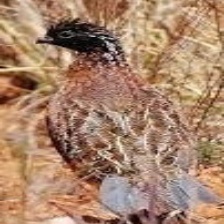
Species: MASKED BOBWHITE
Scientific name: COLINUS VIRGINIANUS RIDGWAYI
ImageNet parent category: quail